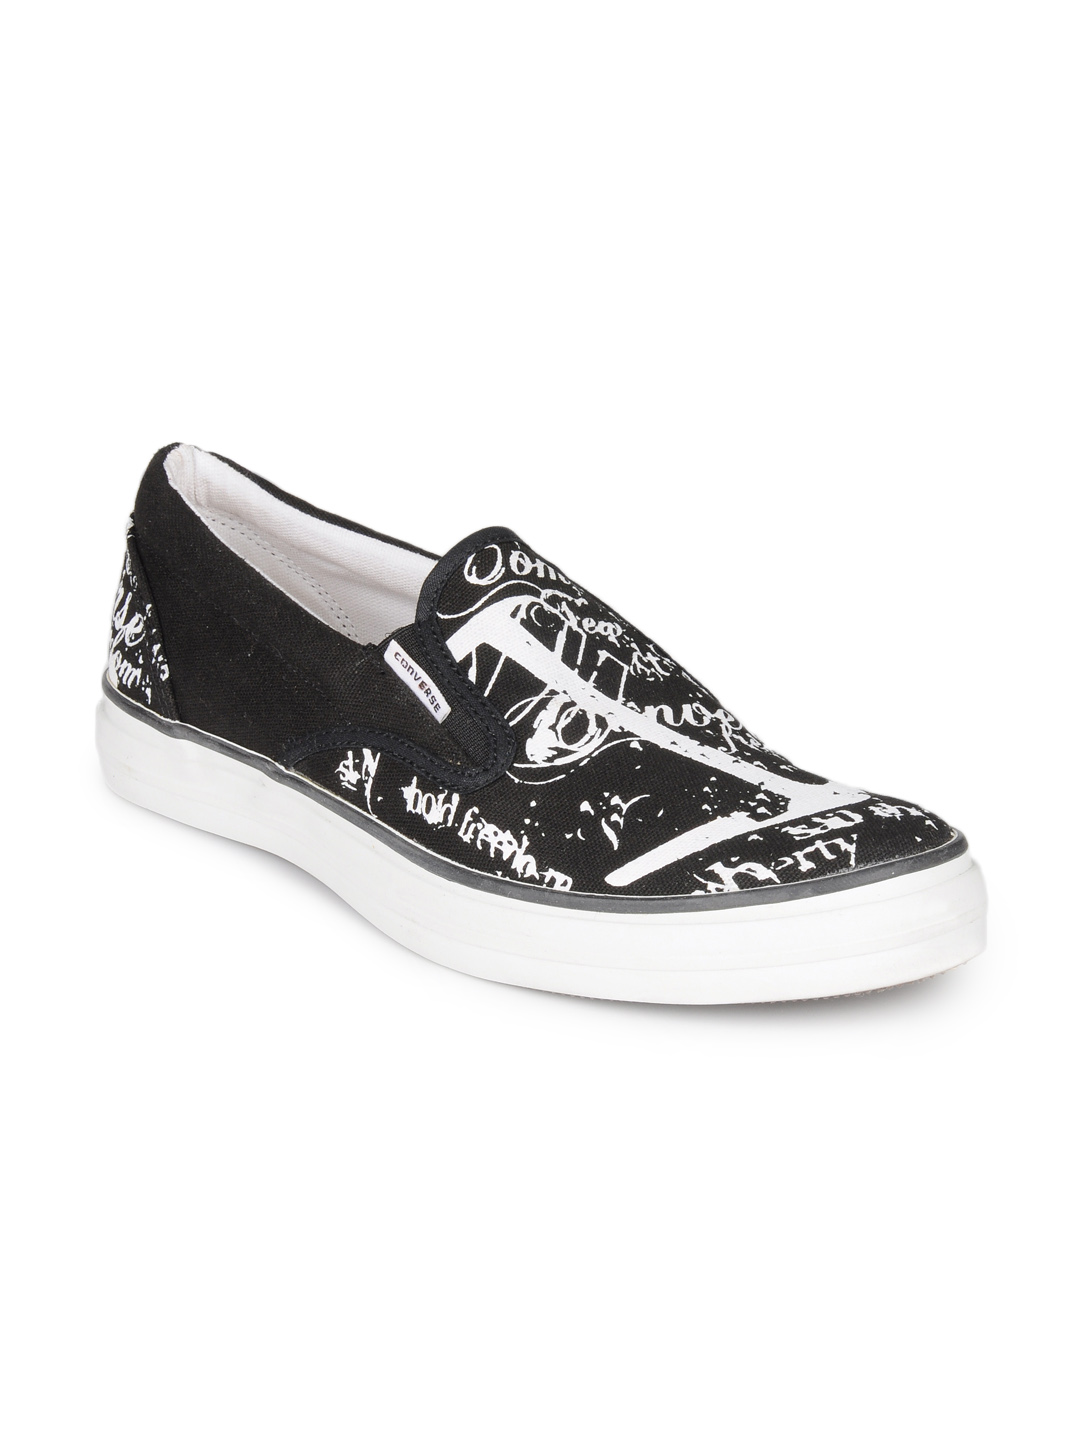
Converse Men Black Casual Shoes
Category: Footwear / Shoes / Casual Shoes
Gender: Men
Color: Black
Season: Fall 2012
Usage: Casual